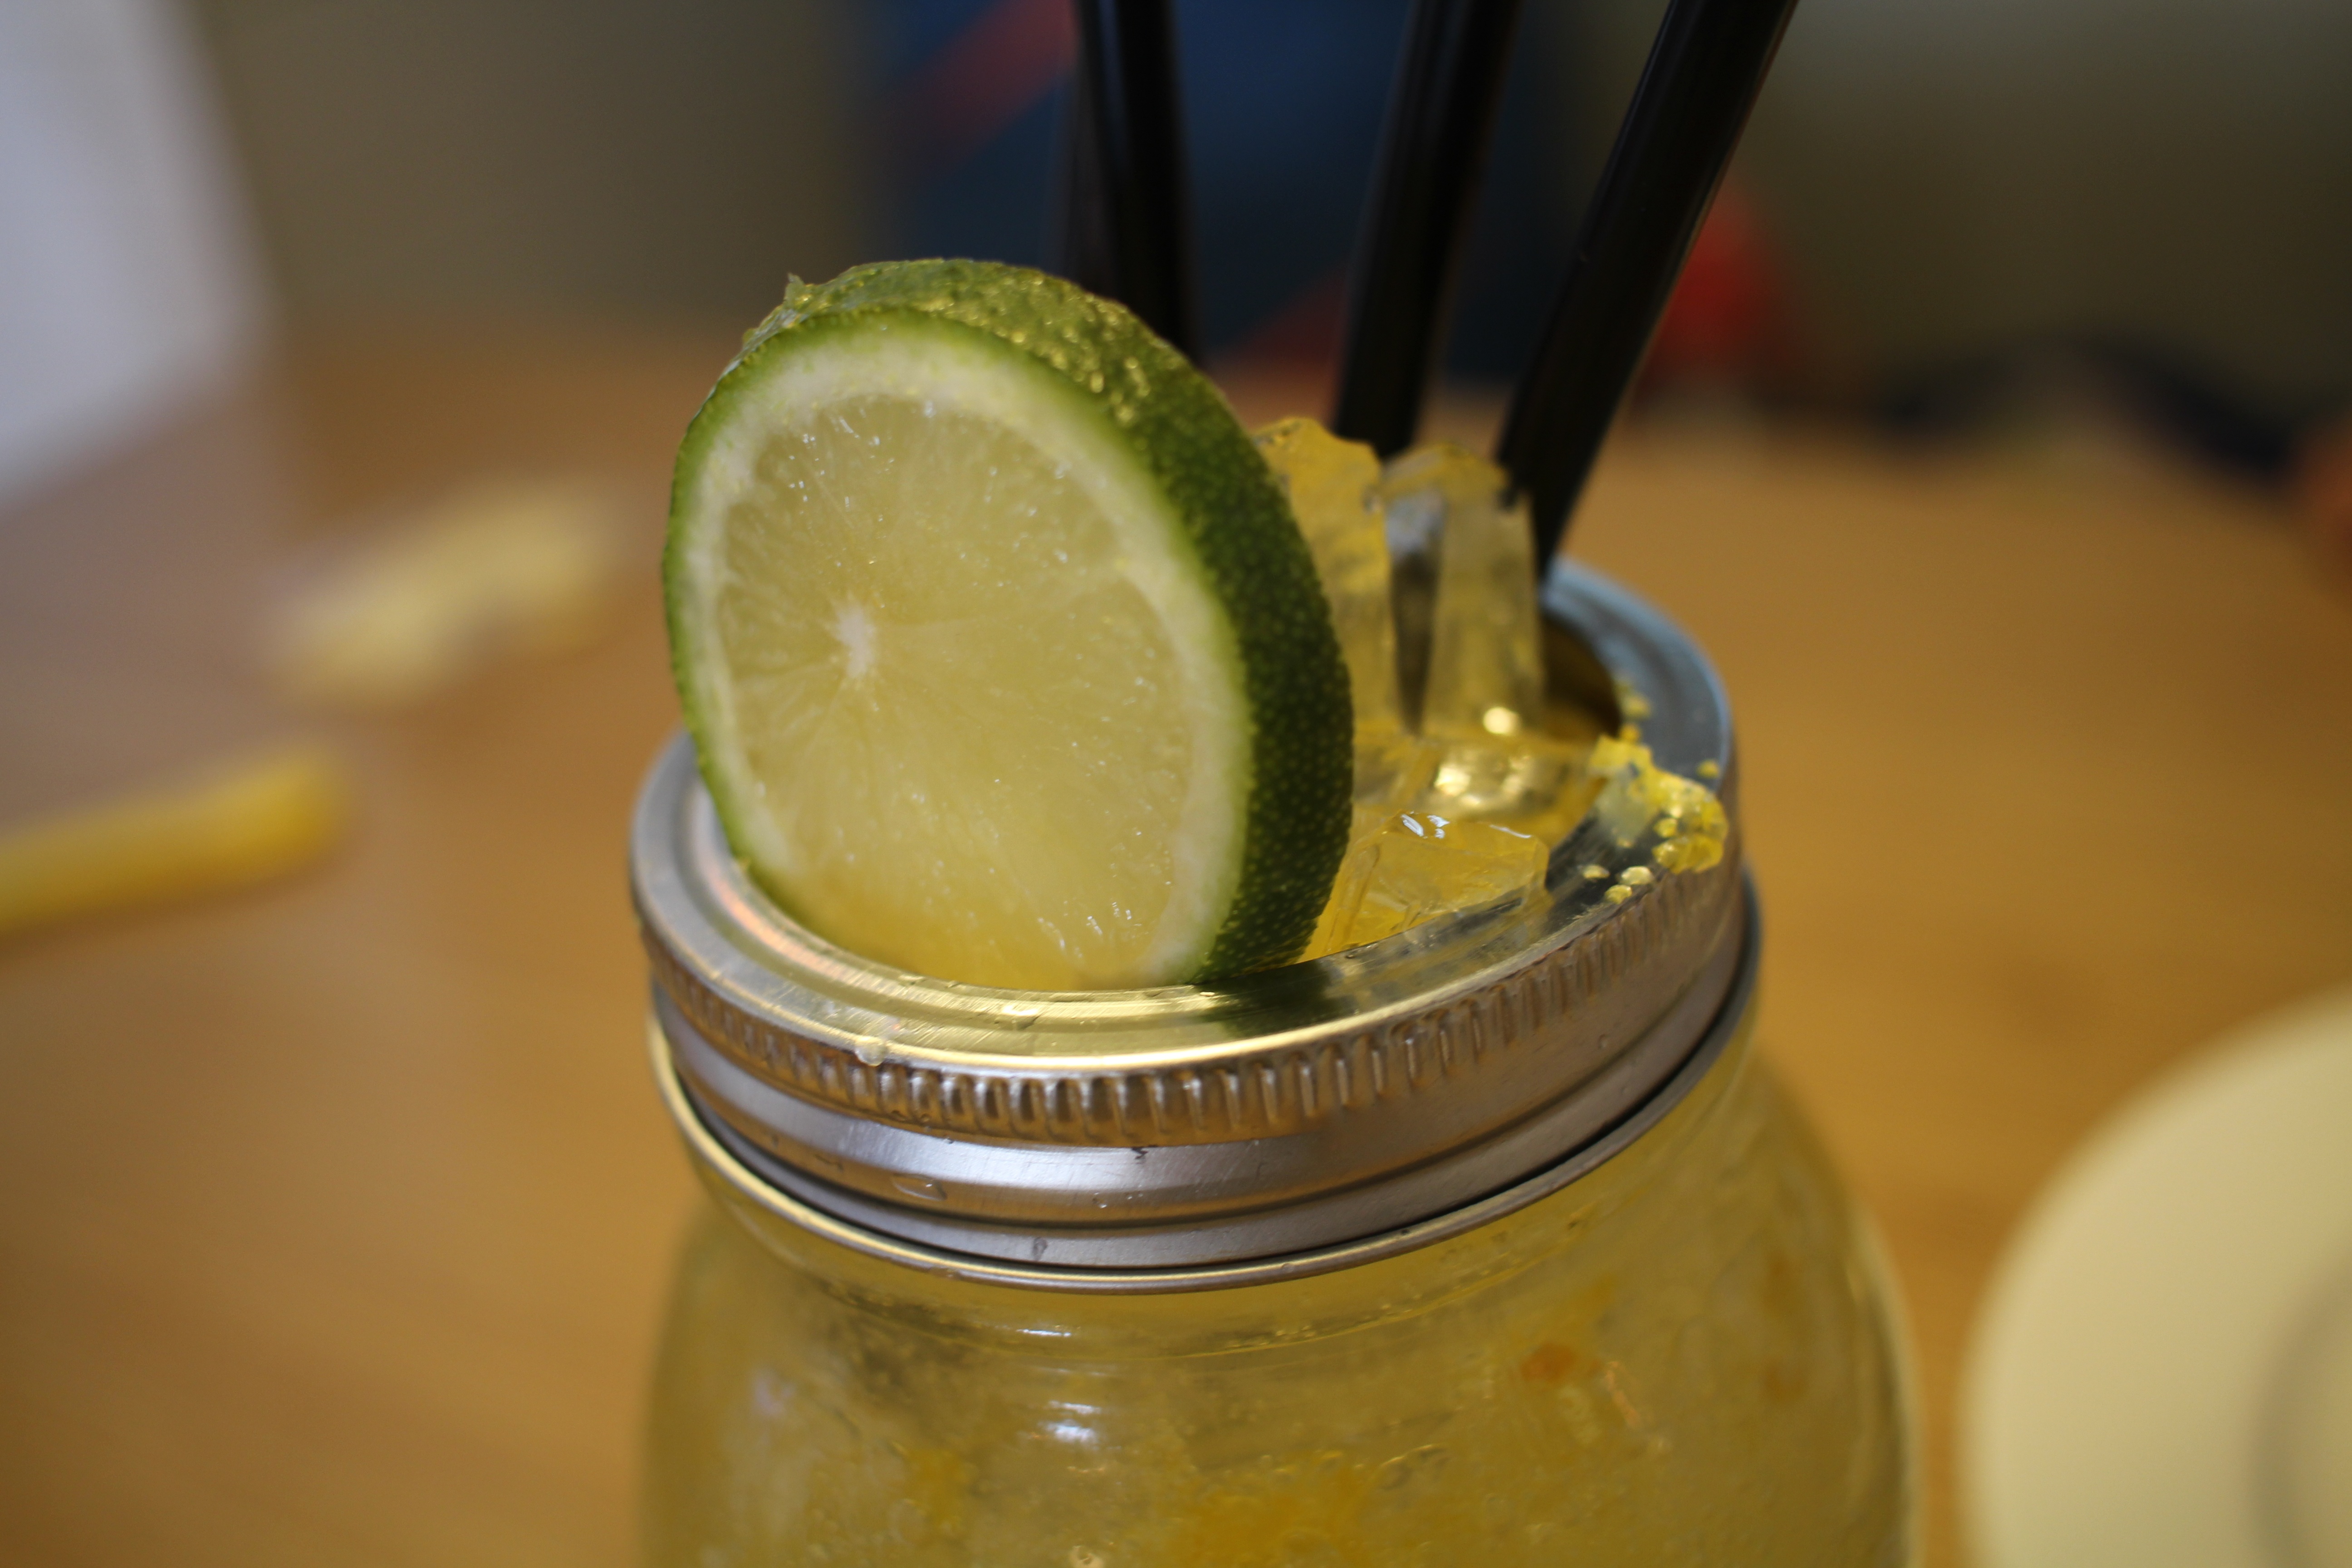
fruit, food, produce, drink, cocktail, drinks, citrus, dining room, flowering plant, land plant